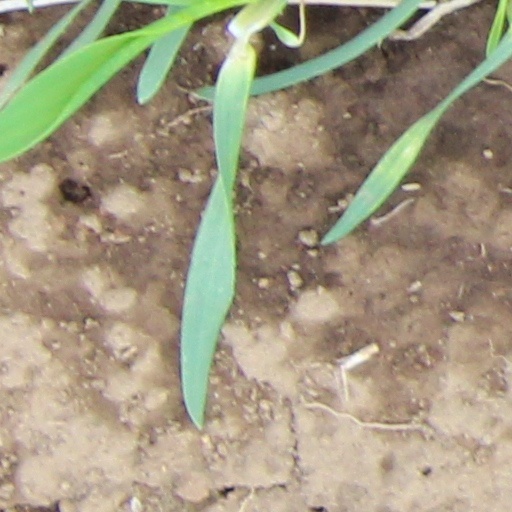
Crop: wheat